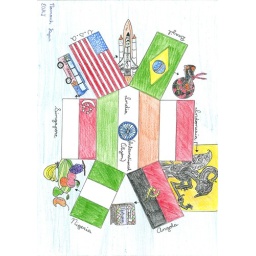
Kapur_Namanh_Living in a flying house